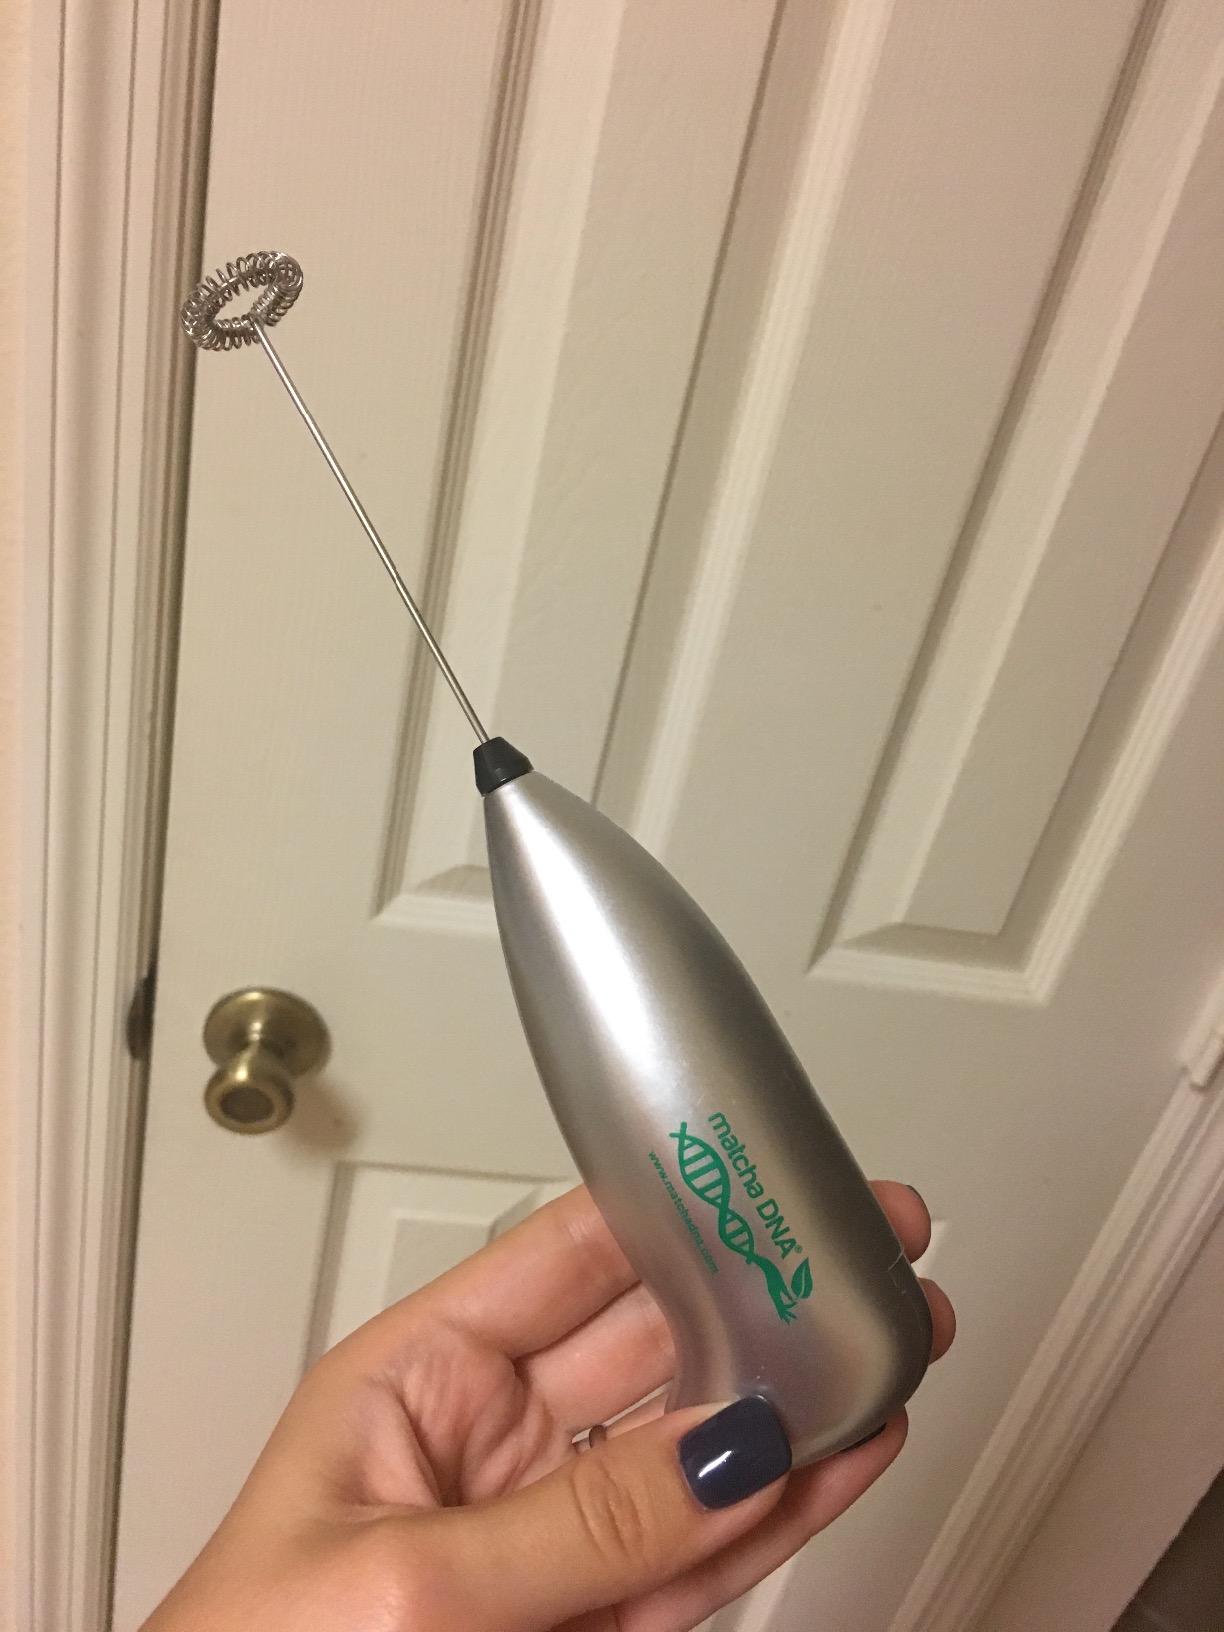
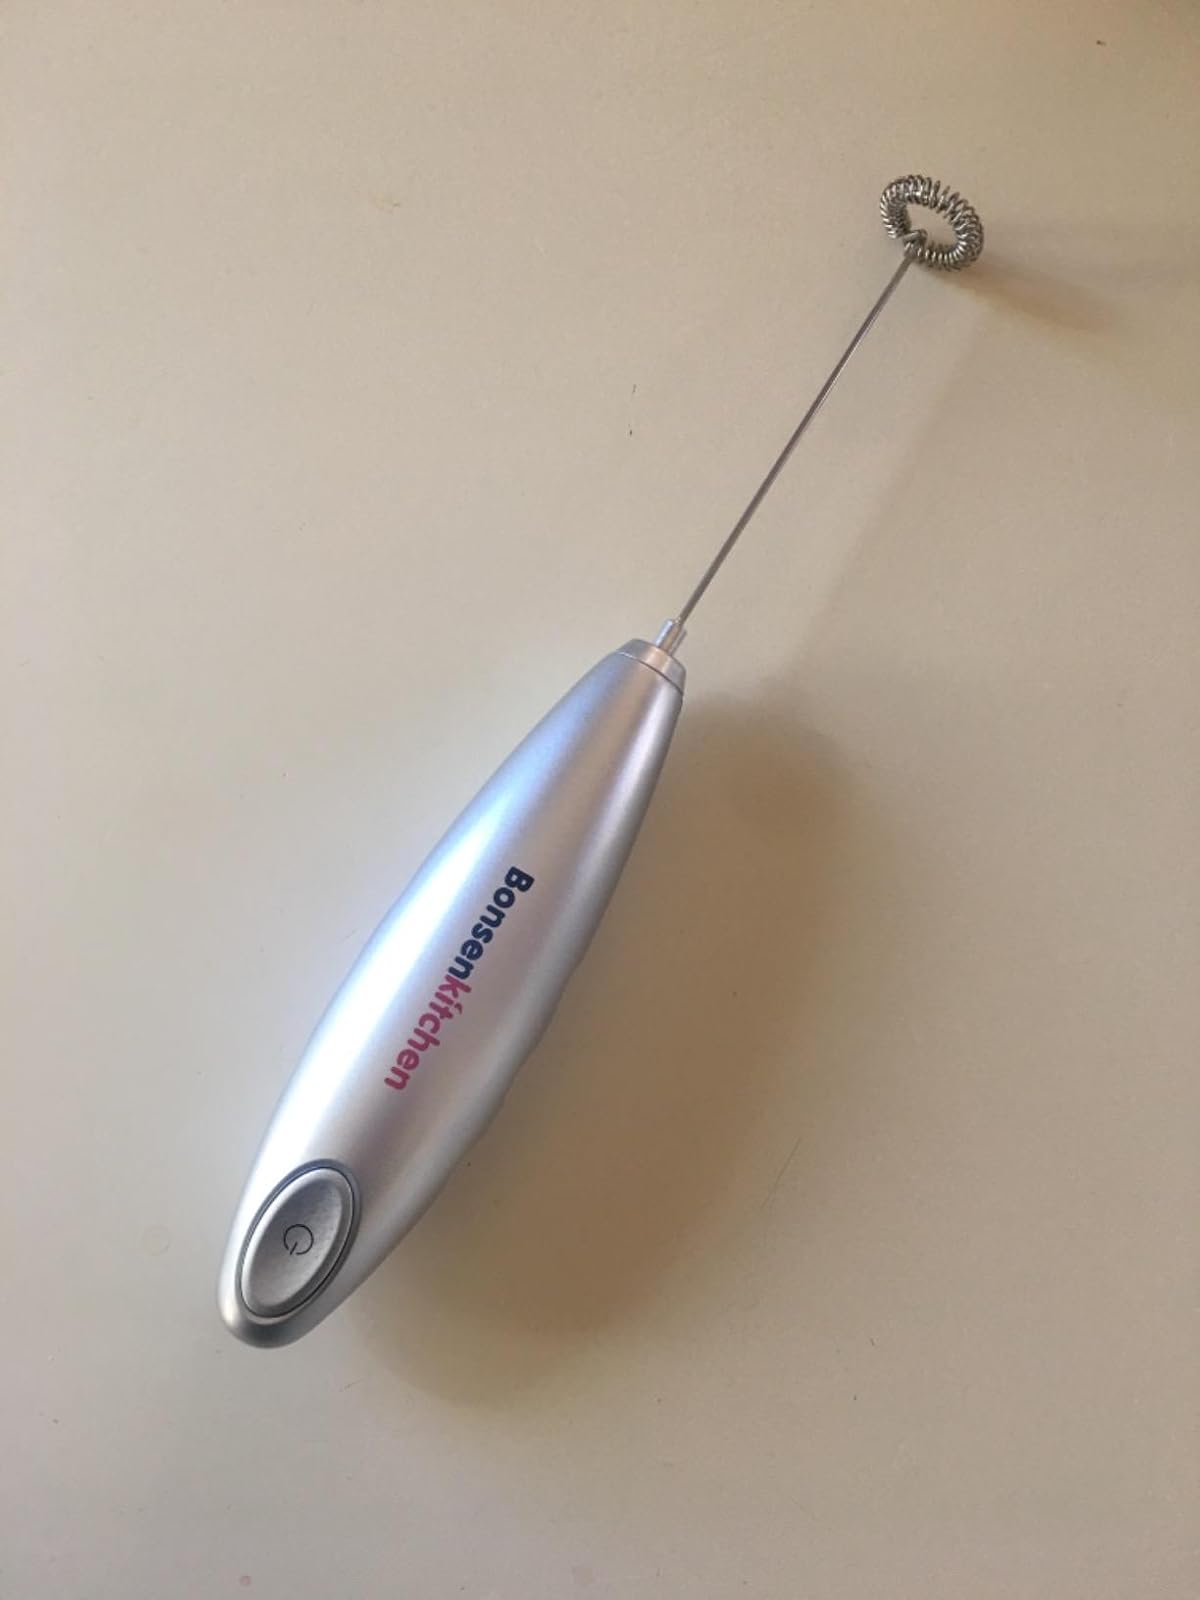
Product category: items_mixer
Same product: no